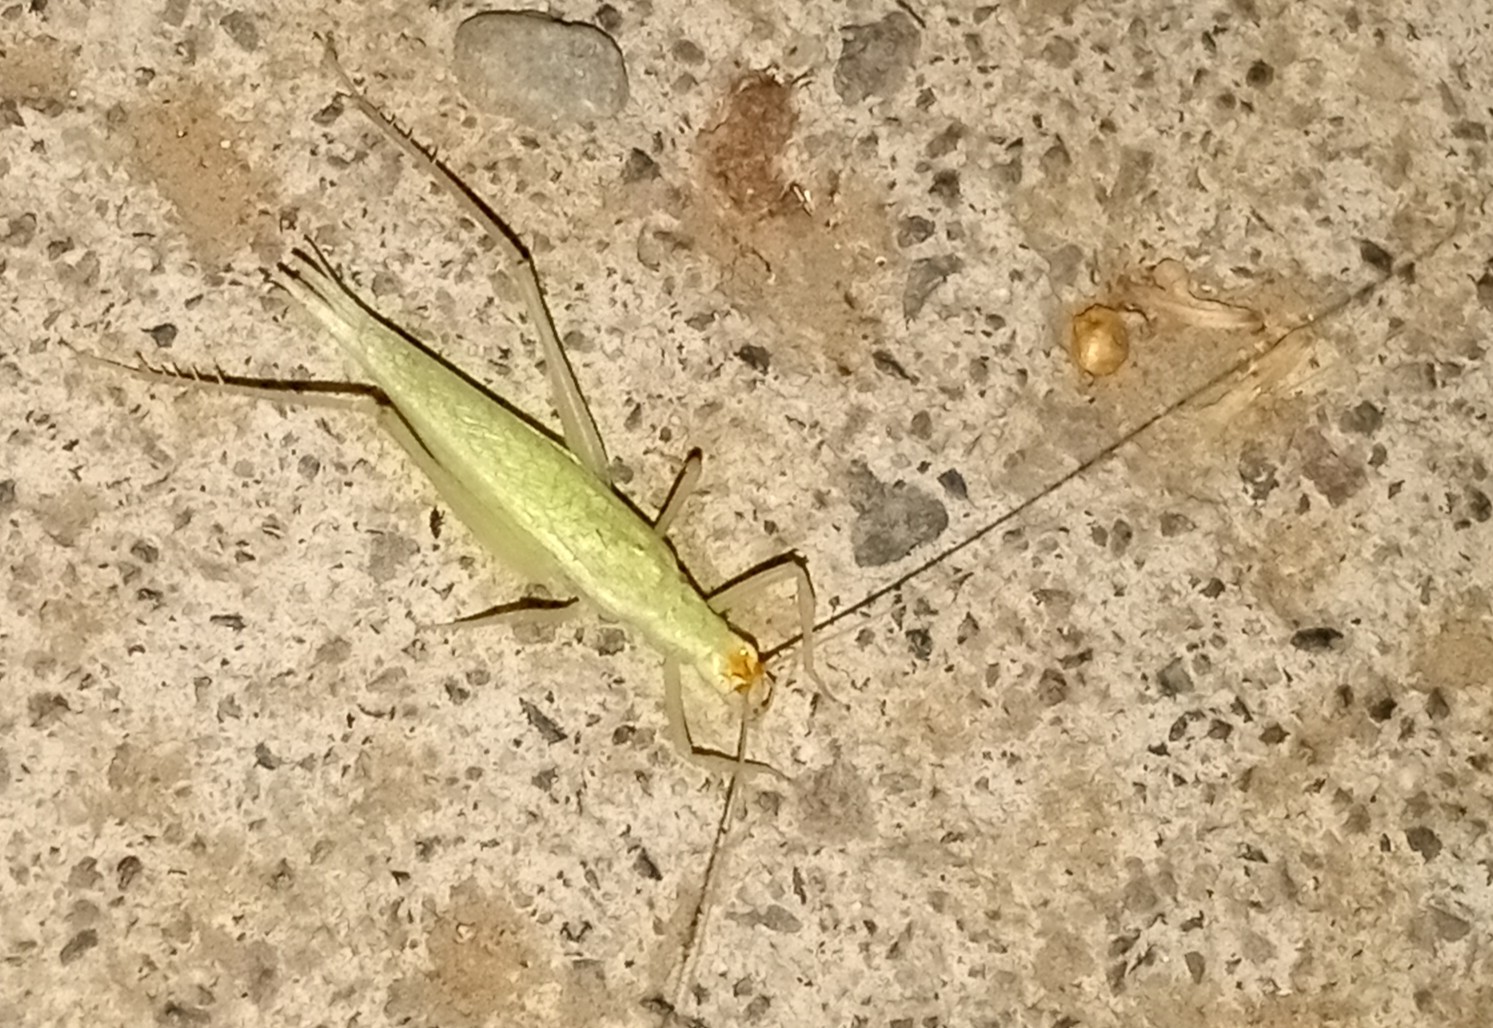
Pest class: occasional_pest